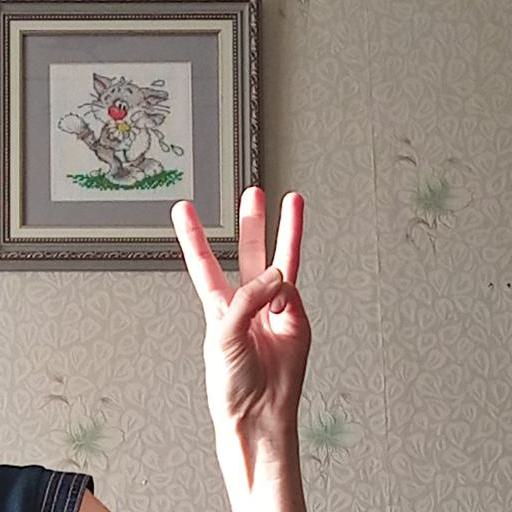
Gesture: three